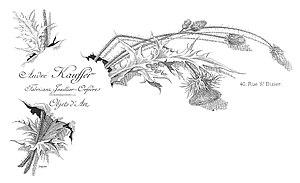
Papier à en-tête de la maison André Kauffer, orfèvre-joaillier à Nancy
André Kauffer, né à Nancy le 24 juillet 1867, mort en 1937 dans la même ville, est un orfèvre-joaillier de l'École de Nancy.